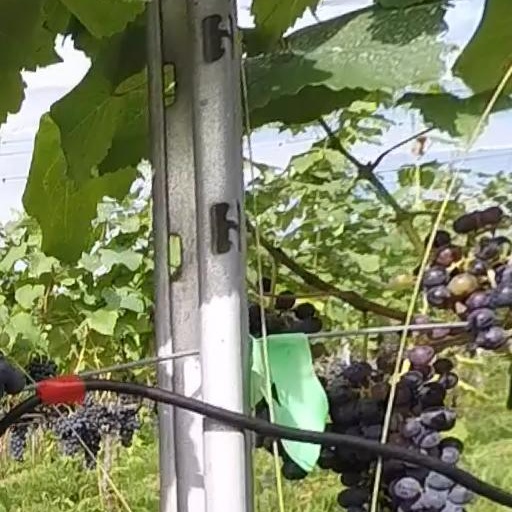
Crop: grape